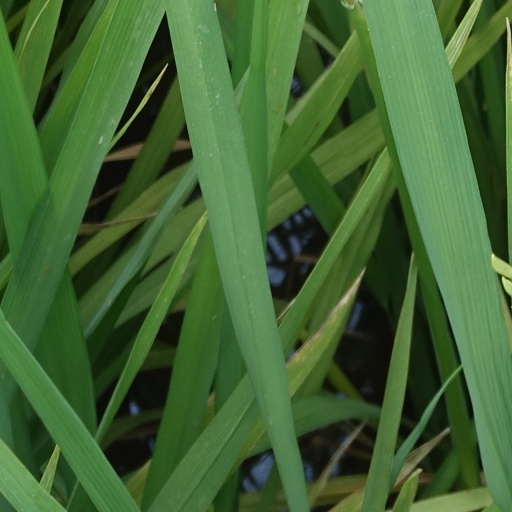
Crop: rice